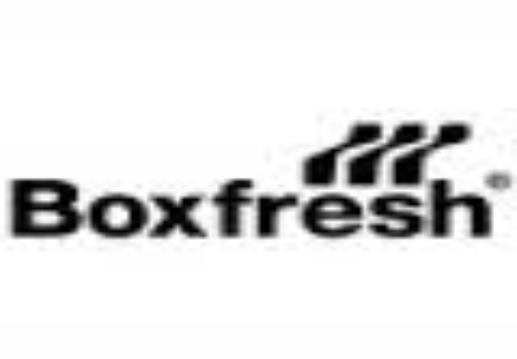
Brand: Boxfresh
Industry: Clothes